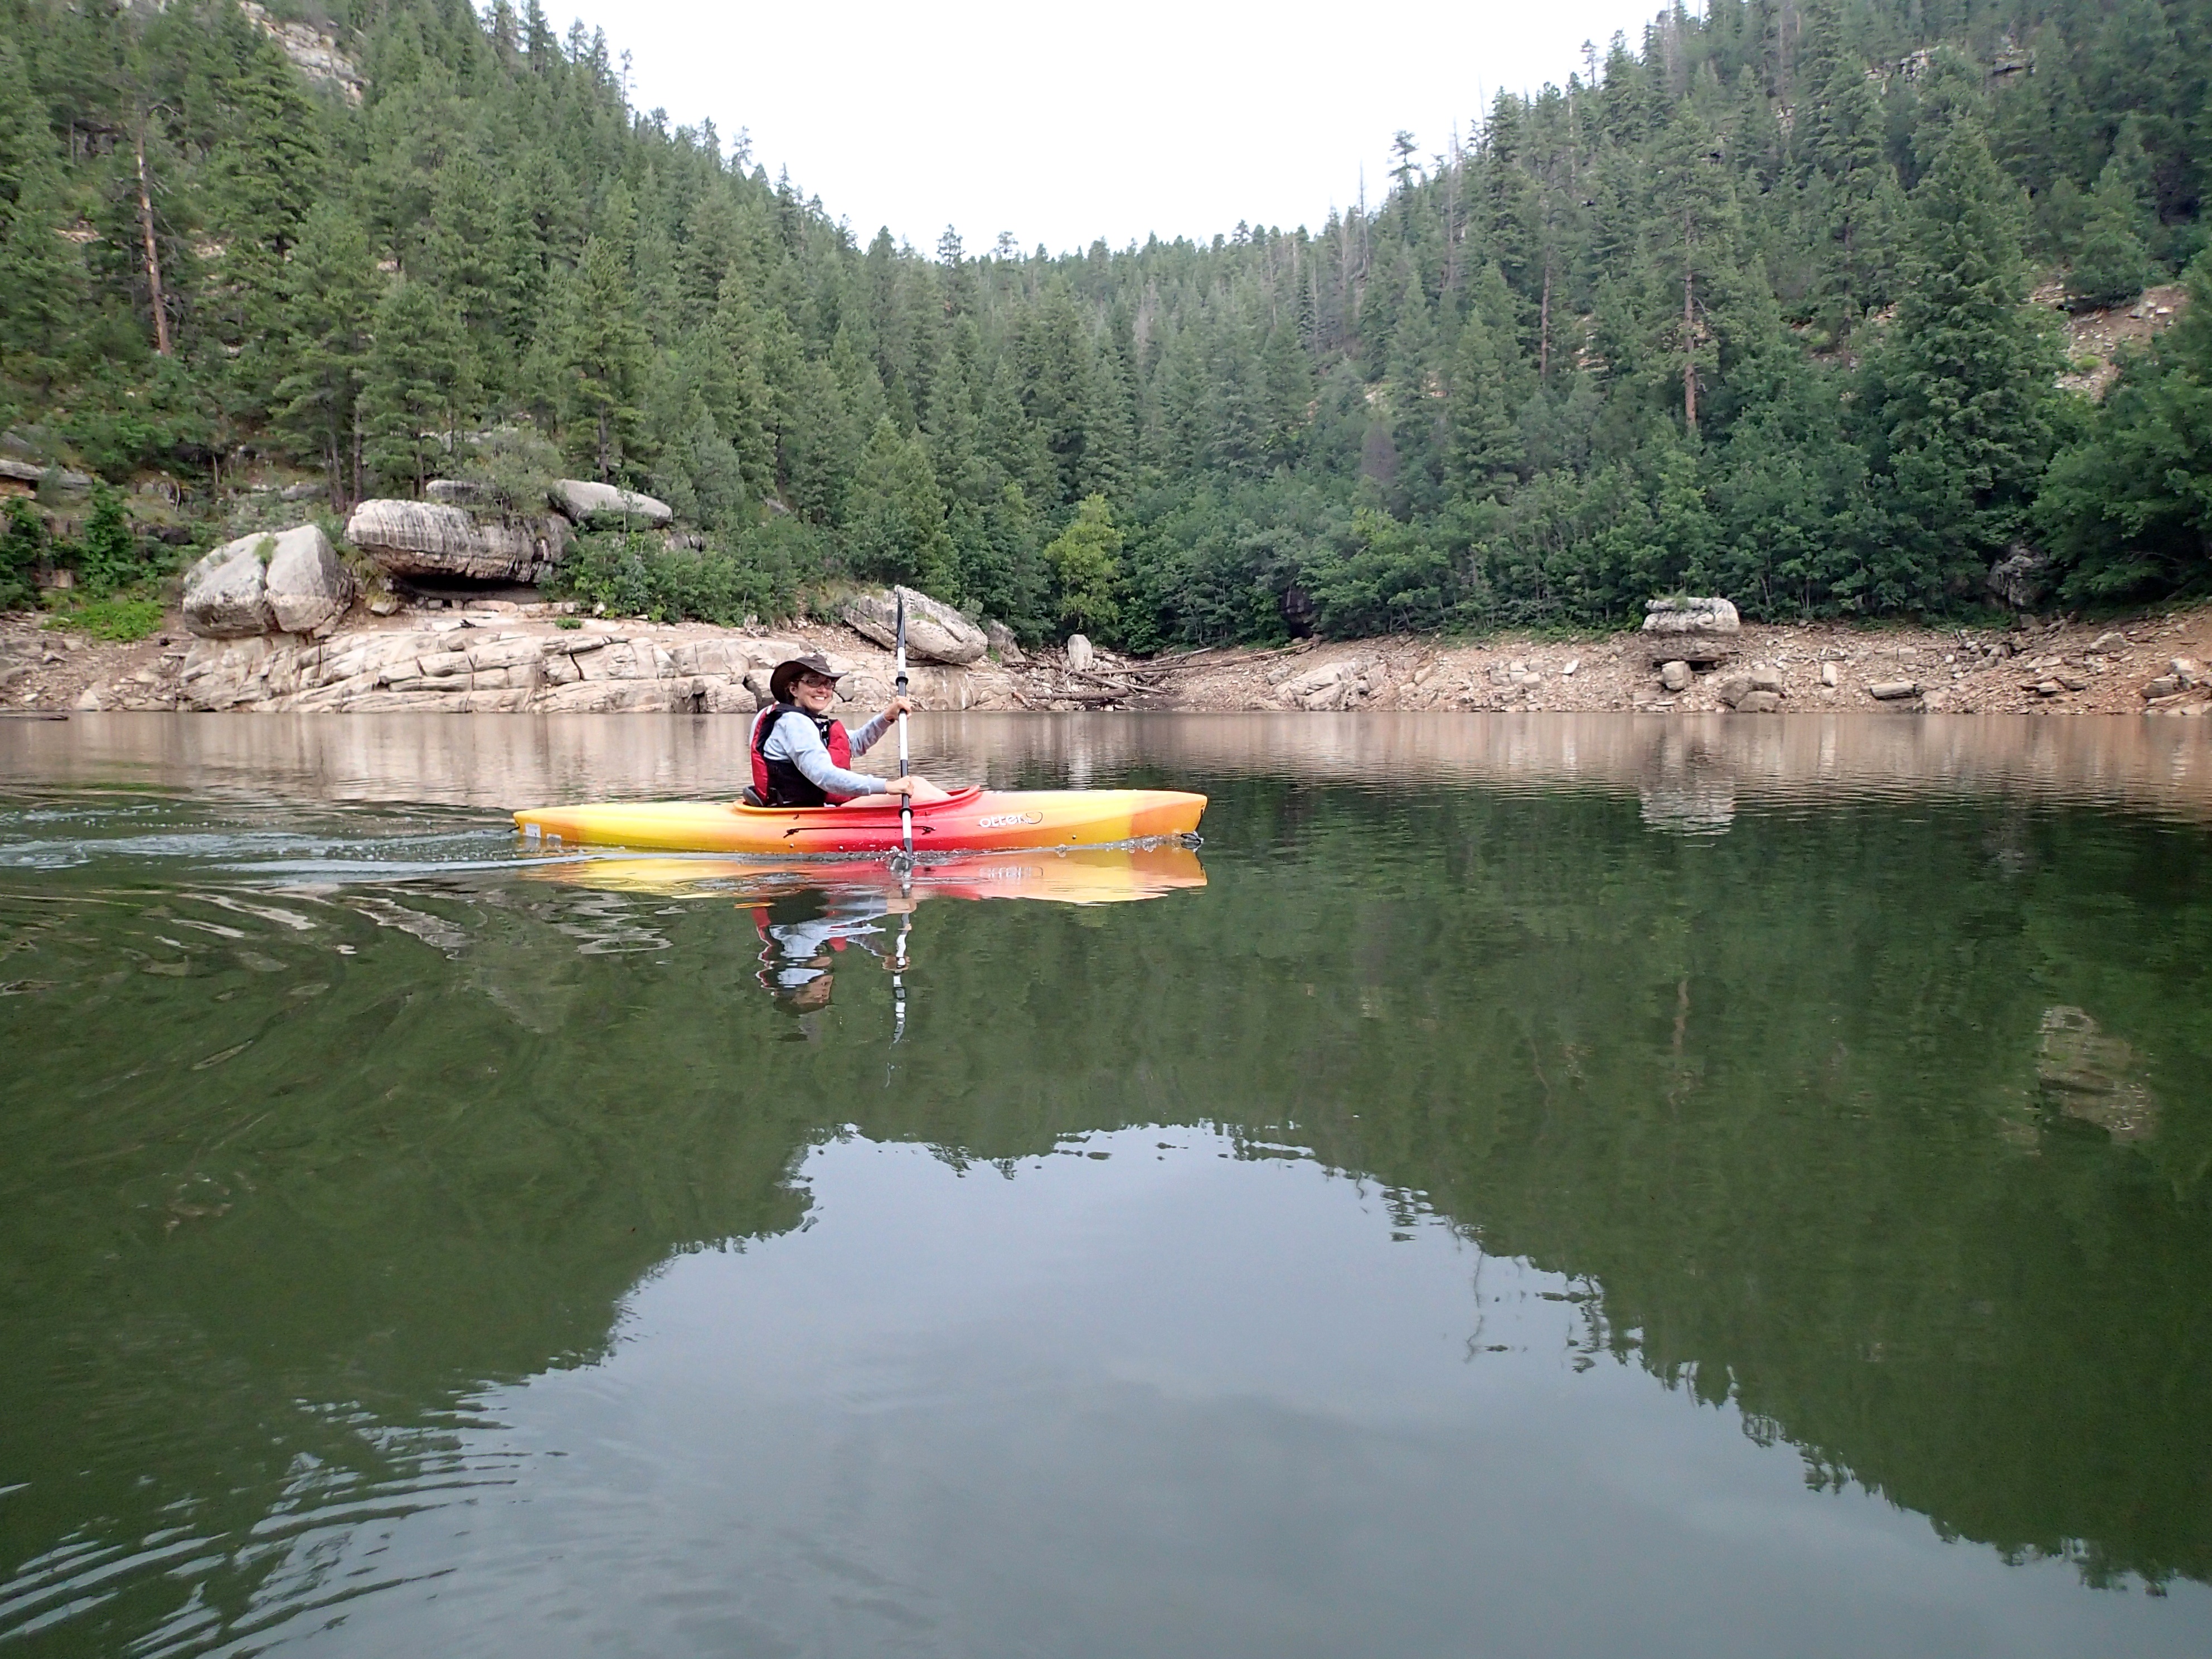
boat, lake, river, canoe, paddle, vehicle, kayak, sports equipment, boating, kayaking, watercraft, canoeing, watercraft rowing